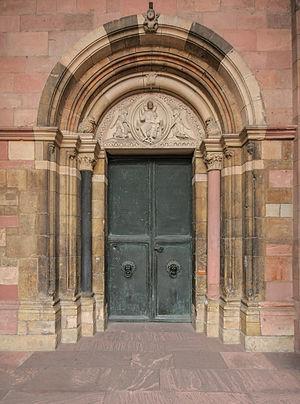
Les portes de bronze de la Cathédrale Saint-Martin de Mayence. Dans les deux panneaux supérieurs sont gravés les droits civiques accordés par Adalbert.
Le diocèse de Mayence est une église particulière de l'Église catholique latine en Allemagne. Son siège est la cathédrale Saint-Martin de Mayence dédiée à Martin de Tours. Érigé au IVᵉ siècle, il est élevé au rang d'archidiocèse métropolitain au VIIIᵉ siècle. Au XIIᵉ siècle, l'archevêque de Mayence devient prince-électeur du Saint-Empire romain germanique. En 1803, le siège archiépiscopal est transféré à Ratisbonne. Depuis 1821, le diocèse couvre le territoire de l'ancien grand-duché de Hesse et est suffragant de l'archidiocèse de Fribourg. L'évêque de Mayence est actuellement Mᵍʳ Peter Kohlgraf depuis avril 2017, vicaire général depuis le 27 août 2017 Udo Bentz.
La cathédrale Saint-Martin de Mayence est le siège du diocèse de Mayence en Allemagne. Son saint patron est Martin de Tours, l'un des Pères de l'Église. Son chœur est dédié à saint Étienne, premier martyr chrétien. La base de sa construction est une « basilique à colonnes » d'architecture romane possédant trois nefs, à laquelle ont été ajoutés par la suite des éléments gothiques et baroques. Elle a fêté son millénaire en 2009.
Adalbert de Sarrebruck fut chancelier de l’empereur Henri V et archevêque de Mayence de 1111 jusqu'à sa mort. Il accorda pour la première fois les droits civiques aux bourgeois de Mayence, joua un rôle important dans la décision du concordat de Worms qui met fin à la querelle des Investitures et obtint la réforme du collège électoral du roi des Romains en 1125.
L’histoire de la ville de Mayence, fondée par les Romains, constitue un héritage de plus de deux millénaires.